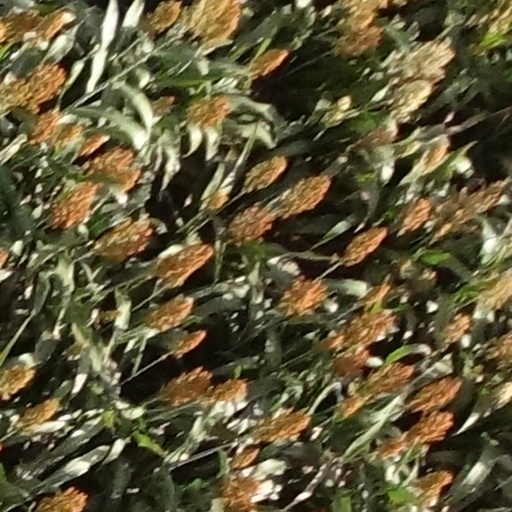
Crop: sorghum